Povl Stegmann

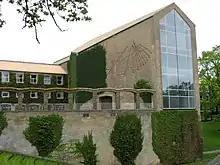
Aarhus University: rear of main building

Povl Christian Stegmann (1888–1944) was a Danish architect remembered for designing Aarhus University in collaboration with Kay Fisker and C. F. Møller. His name is included in the Danish Culture Canon.